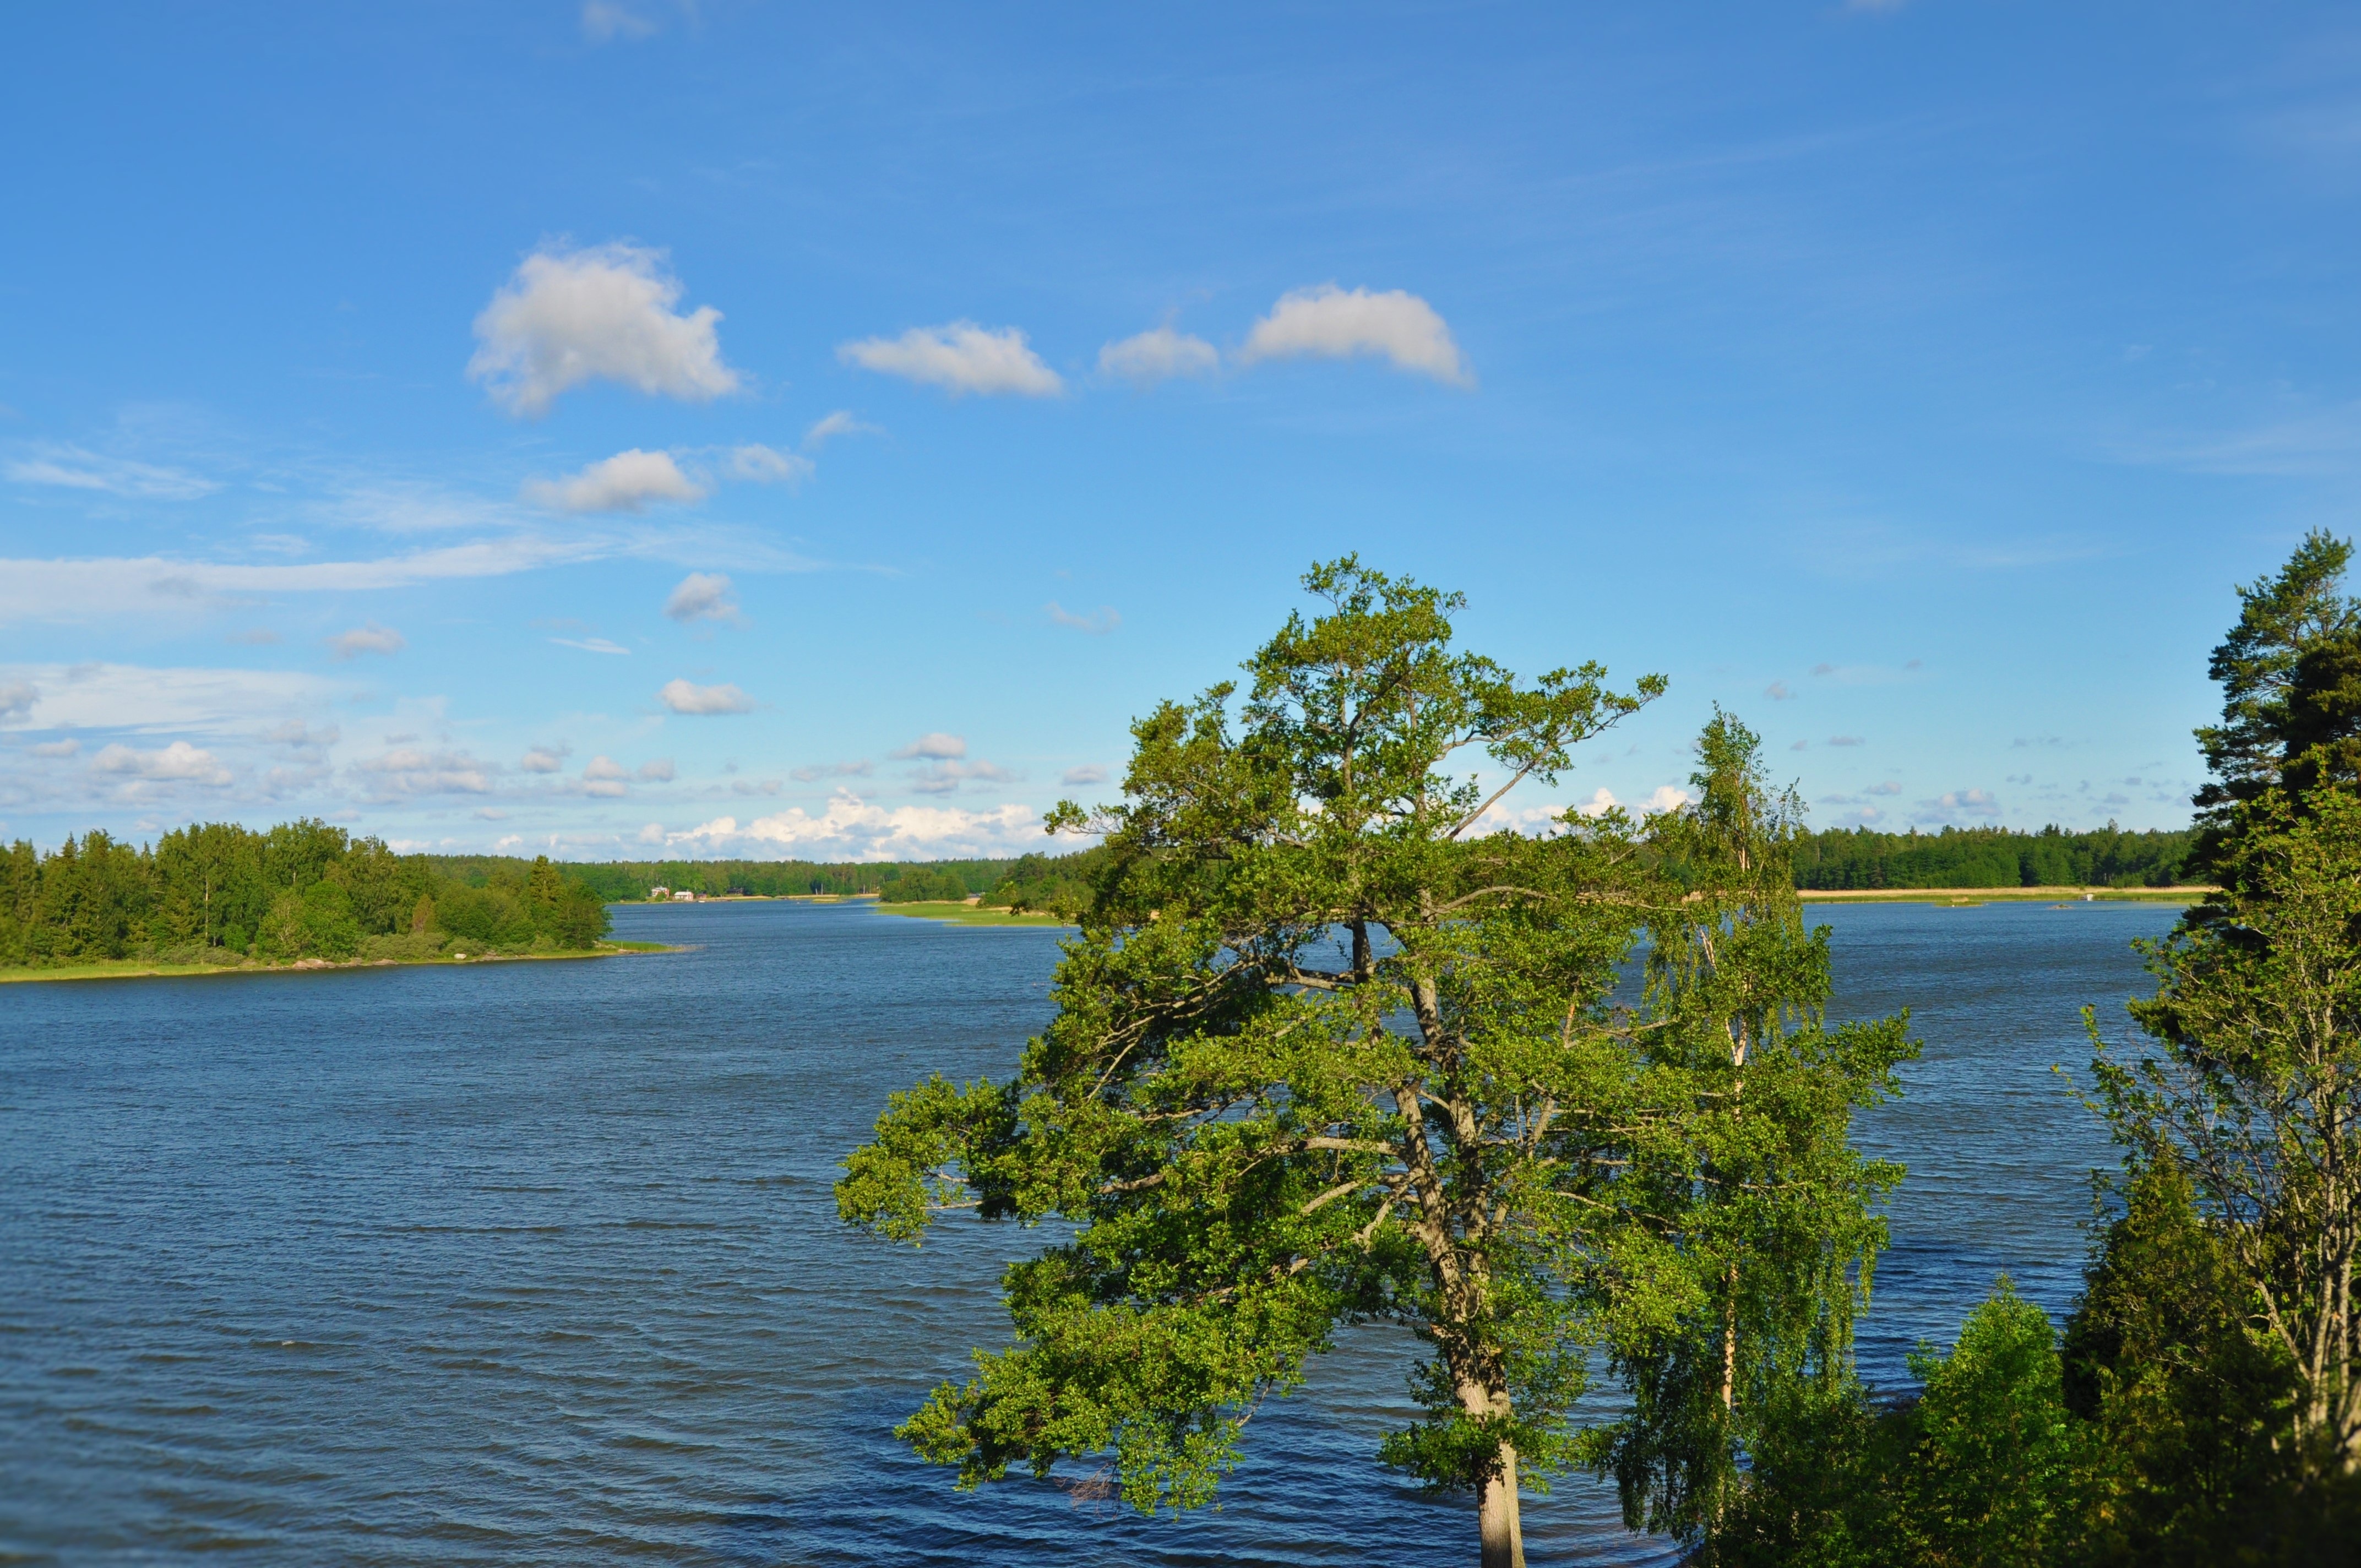
beach, landscape, sea, tree, nature, horizon, cloud, sky, shore, lake, view, river, summer, green, reflection, bay, blue, reservoir, body of water, vegetation, wetland, exotic, habitat, loch, ecosystem, sky clouds, woody plant